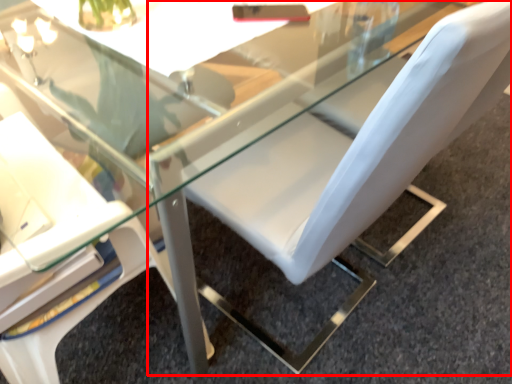
Question: Considering the relative positions of chair (annotated by the red box) and chair in the image provided, where is chair (annotated by the red box) located with respect to the staircase? Select from the following choices."
(A) right
(B) left
Answer: A